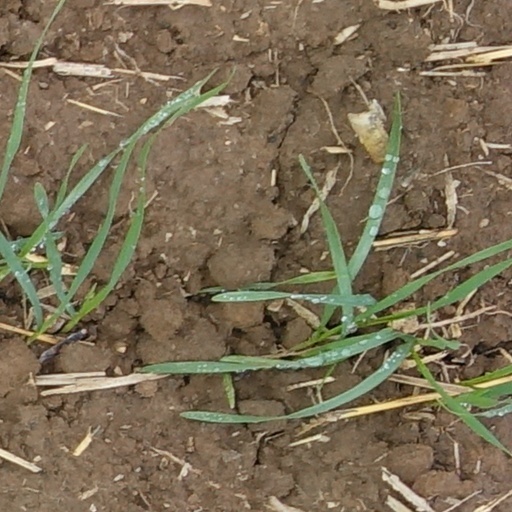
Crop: wheat